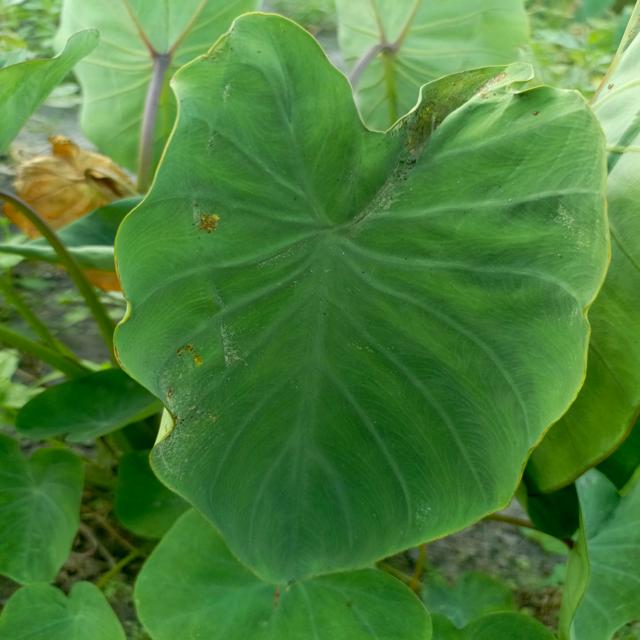
Label: Early_Blight